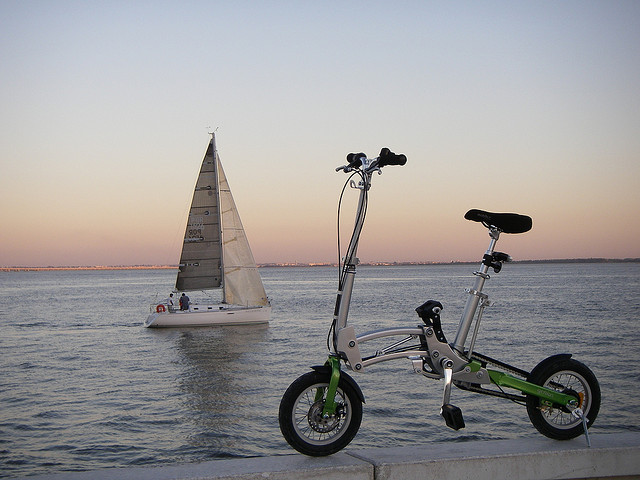
A bike by the water with a small boat.

A scooter is parked on a ledge near a passing boat in the sea.

A weird looking bike sitting next to the ocean and a sail boat.